Imperial church system

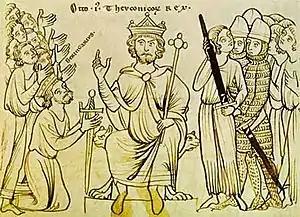
The Imperial Church System is most often associated with Otto I.

The imperial church system (German: "Reichskirchensystem", Dutch: "rijkskerkenstelsel") was a governance policy by the early Holy Roman emperors to entrust the secular governance of the state to as many celibate members of the clergy (especially bishops and abbots) of the Catholic Church as possible instead of to the non-celibate laity. Rulers did this because celibate clergymen could not produce legitimate heirs who could claim their inheritance at death, and thus not establish regional dynasties that could threaten the power of the ruling family. Upon their deaths, the areas governed by celibate clerics automatically reverted to the ruler, who could then appoint their own new confidants to the position and thus retain control of all parts of the realm. A bishop thus bestowed with temporal (secular) power of a prince, on top of his spiritual (religious) power as a bishop, was known as a prince-bishop, and his domain as a prince-bishopric (German: "Fürstbistum", "Stift" or "Hochstift"; Dutch: "prinsbisdom" or "sticht").